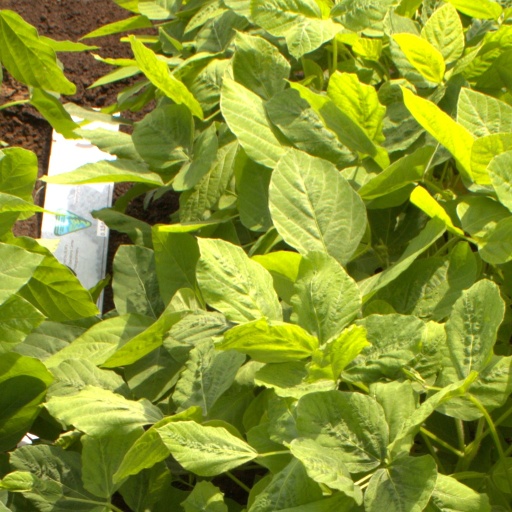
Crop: soybean